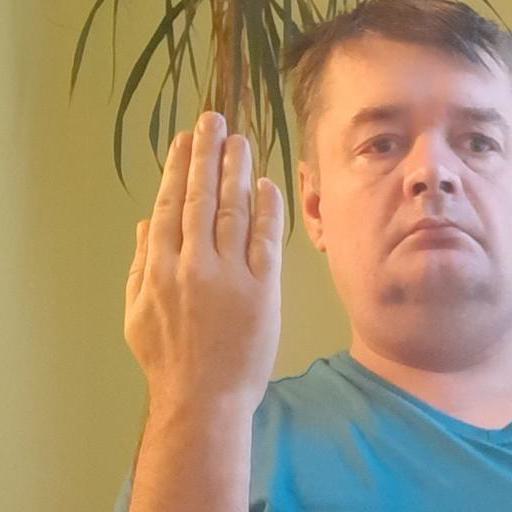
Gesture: stop_inverted